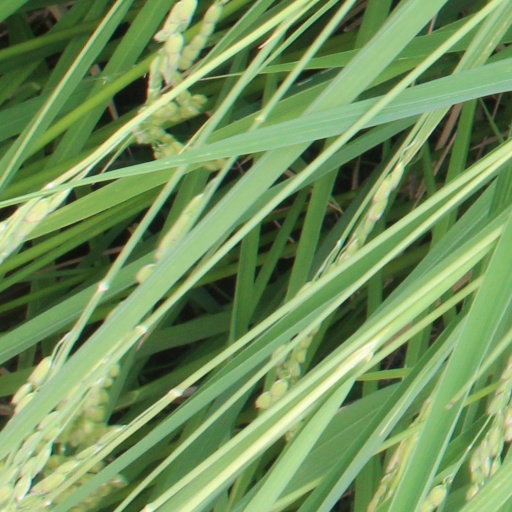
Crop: rice